Oxford Circus tube station

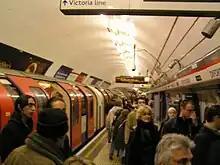
The busy Central line platform, as seen in December 2004, showing its narrow width.

In November 1891, notice was given of a private bill that would be presented to Parliament for the construction of the Baker Street and Waterloo Railway (BS&WR, now the Bakerloo line). The railway was planned to run entirely underground from Marylebone to Elephant & Castle via Baker Street and Waterloo. The route was approved in 1900. Construction commenced in August 1898 under the direction of Sir Benjamin Baker, W.R. Galbraith and R.F. Church. The works were carried out by Perry & Company of Tregedar Works, Bow. Oxford Circus was altered below ground following a Board of Trade inspection; at the end of 1905, the first test trains began running. The official opening of the BS&WR by Sir Edwin Cornwall took place on 10 March 1906. The first section of the BS&WR was between Baker Street and Lambeth North, then known as "Kennington Road".